Najibullah Zazi

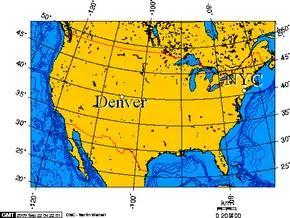
Zazi drove from Denver to New York City on September 9 and 10, 2009.

Beginning around June 2009, he began looking for ingredients to make bombs. He conducted several internet searches for hydrochloric acid. He made some acetone peroxide for use as a detonator. He went to New York, where he reportedly had planning sessions with other conspirators.